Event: Nepal Earthquake
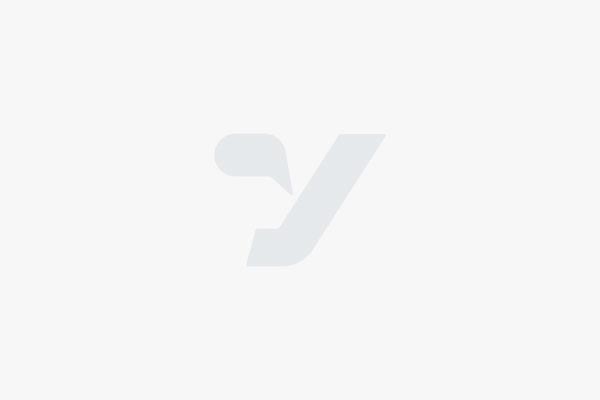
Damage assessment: damage